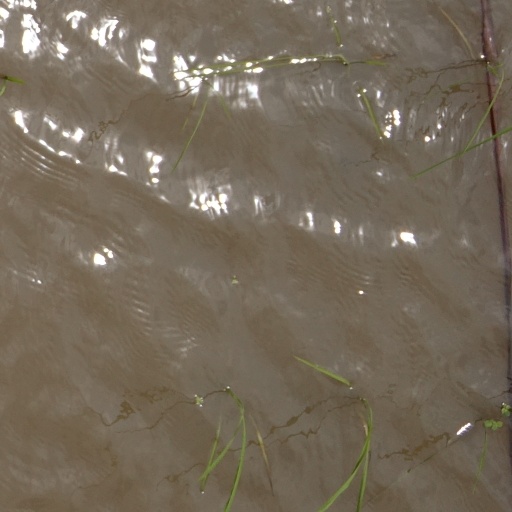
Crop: rice